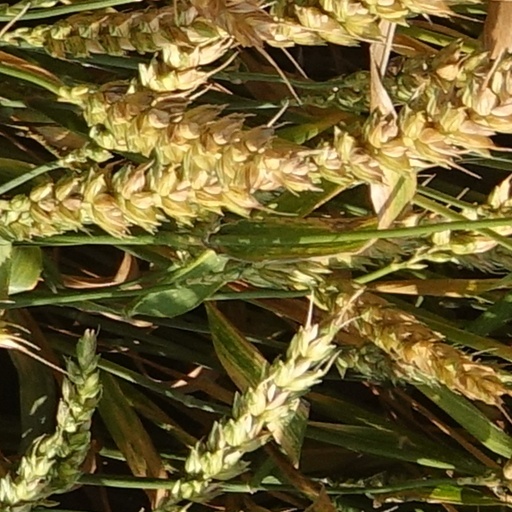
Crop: wheat